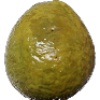
Label: guava